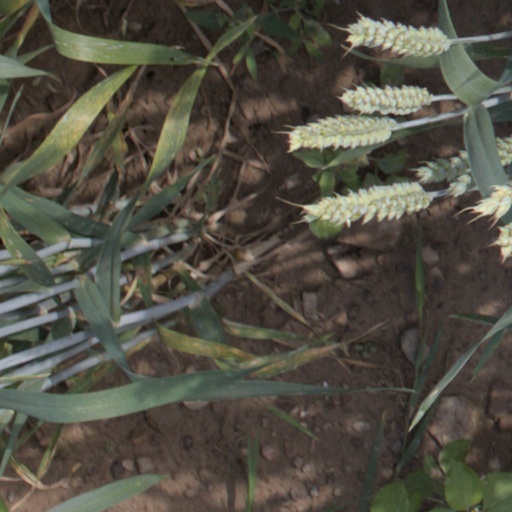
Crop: wheat